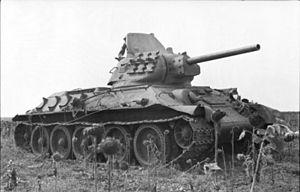
Une proposition de fusion est en cours entre Grande Guerre patriotique et Front de l'Est (Seconde Guerre mondiale).